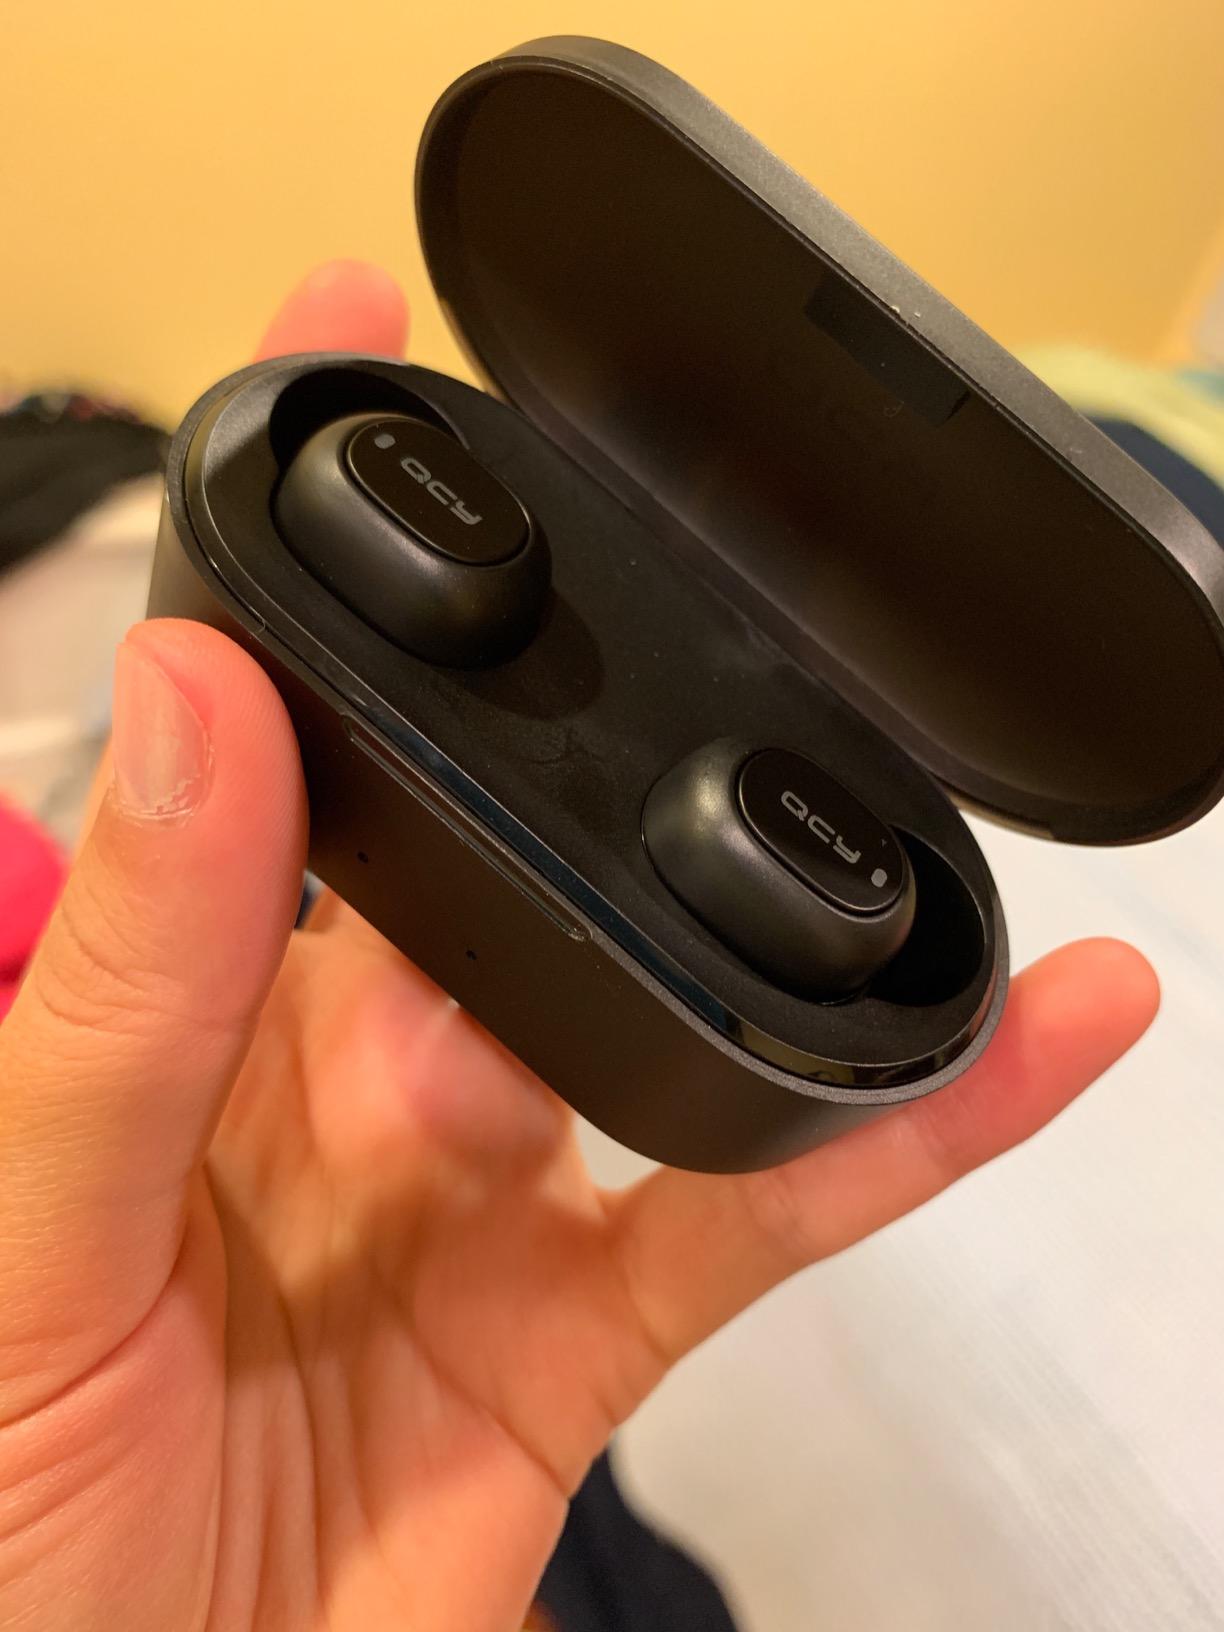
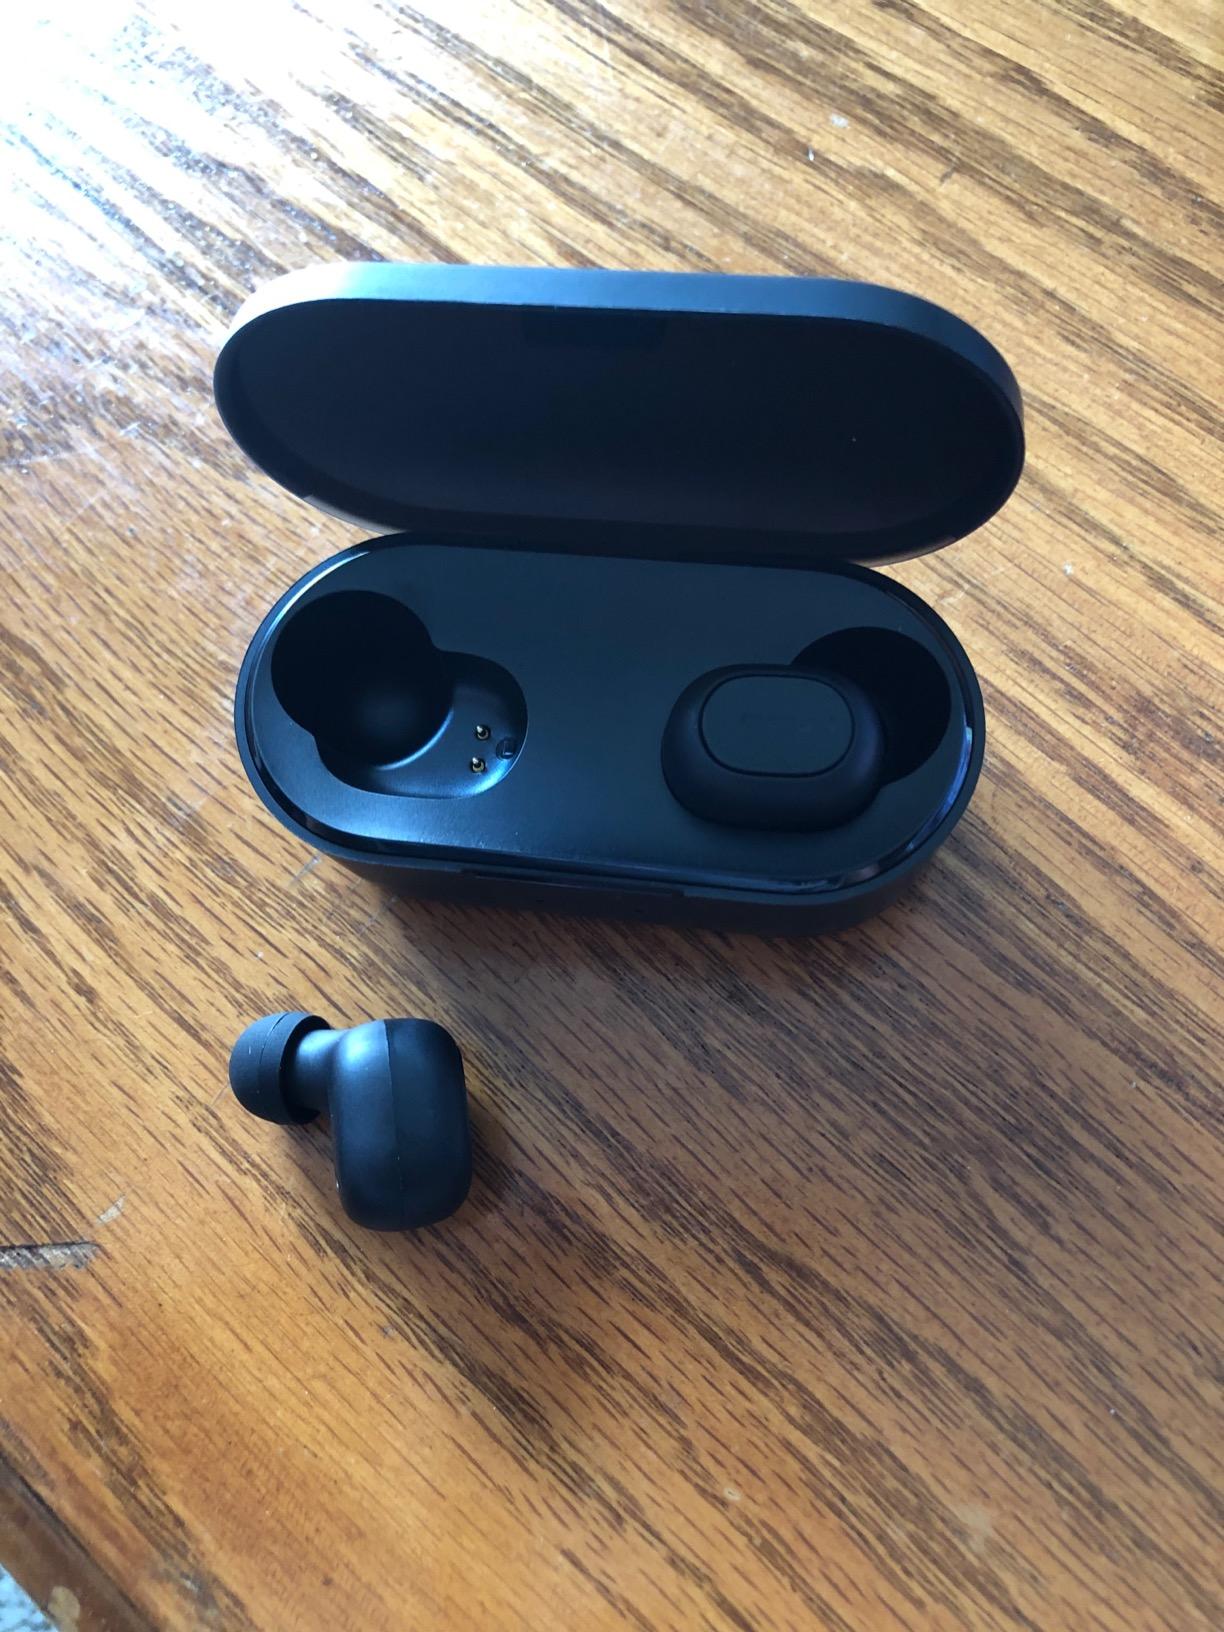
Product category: earbuds
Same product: yes